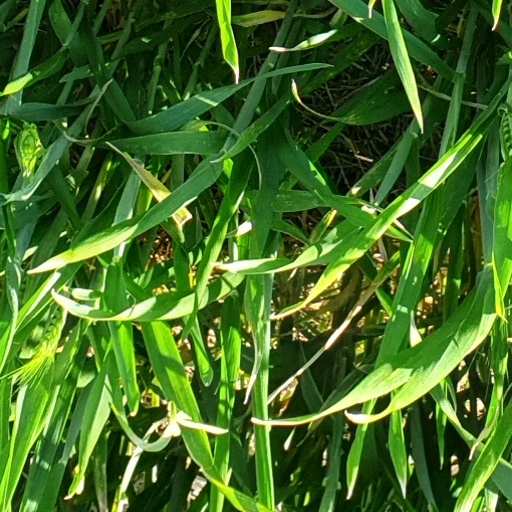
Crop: wheat